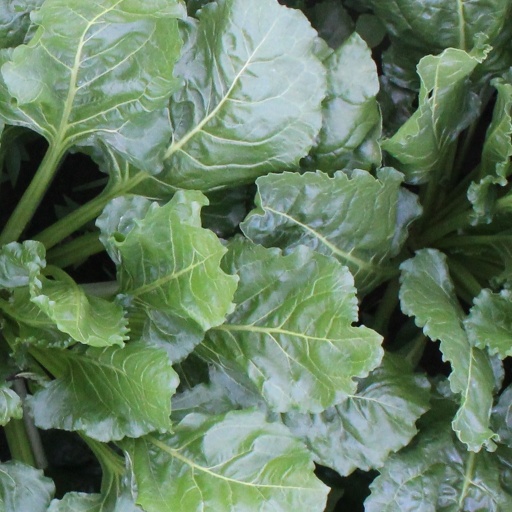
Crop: sugar beet